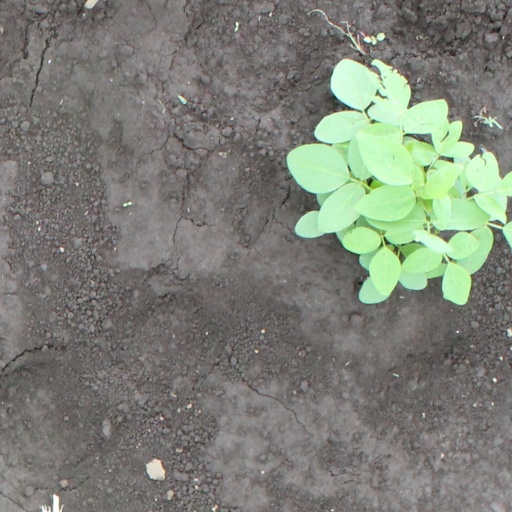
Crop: soybean